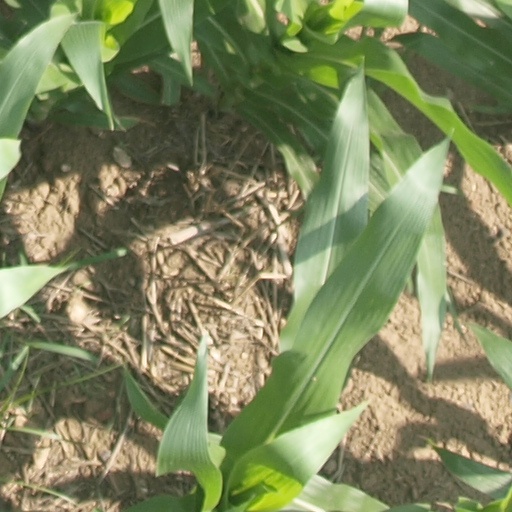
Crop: maize; corn